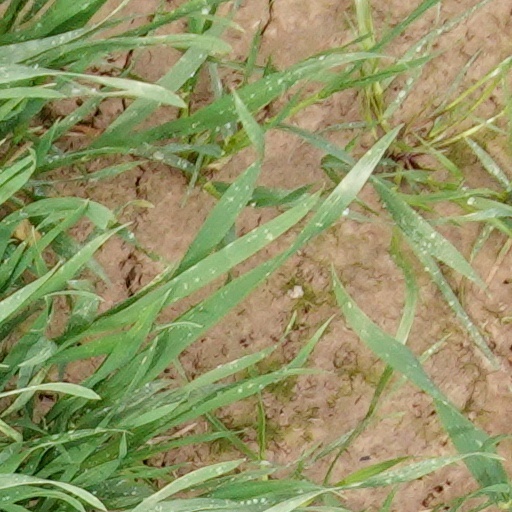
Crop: wheat